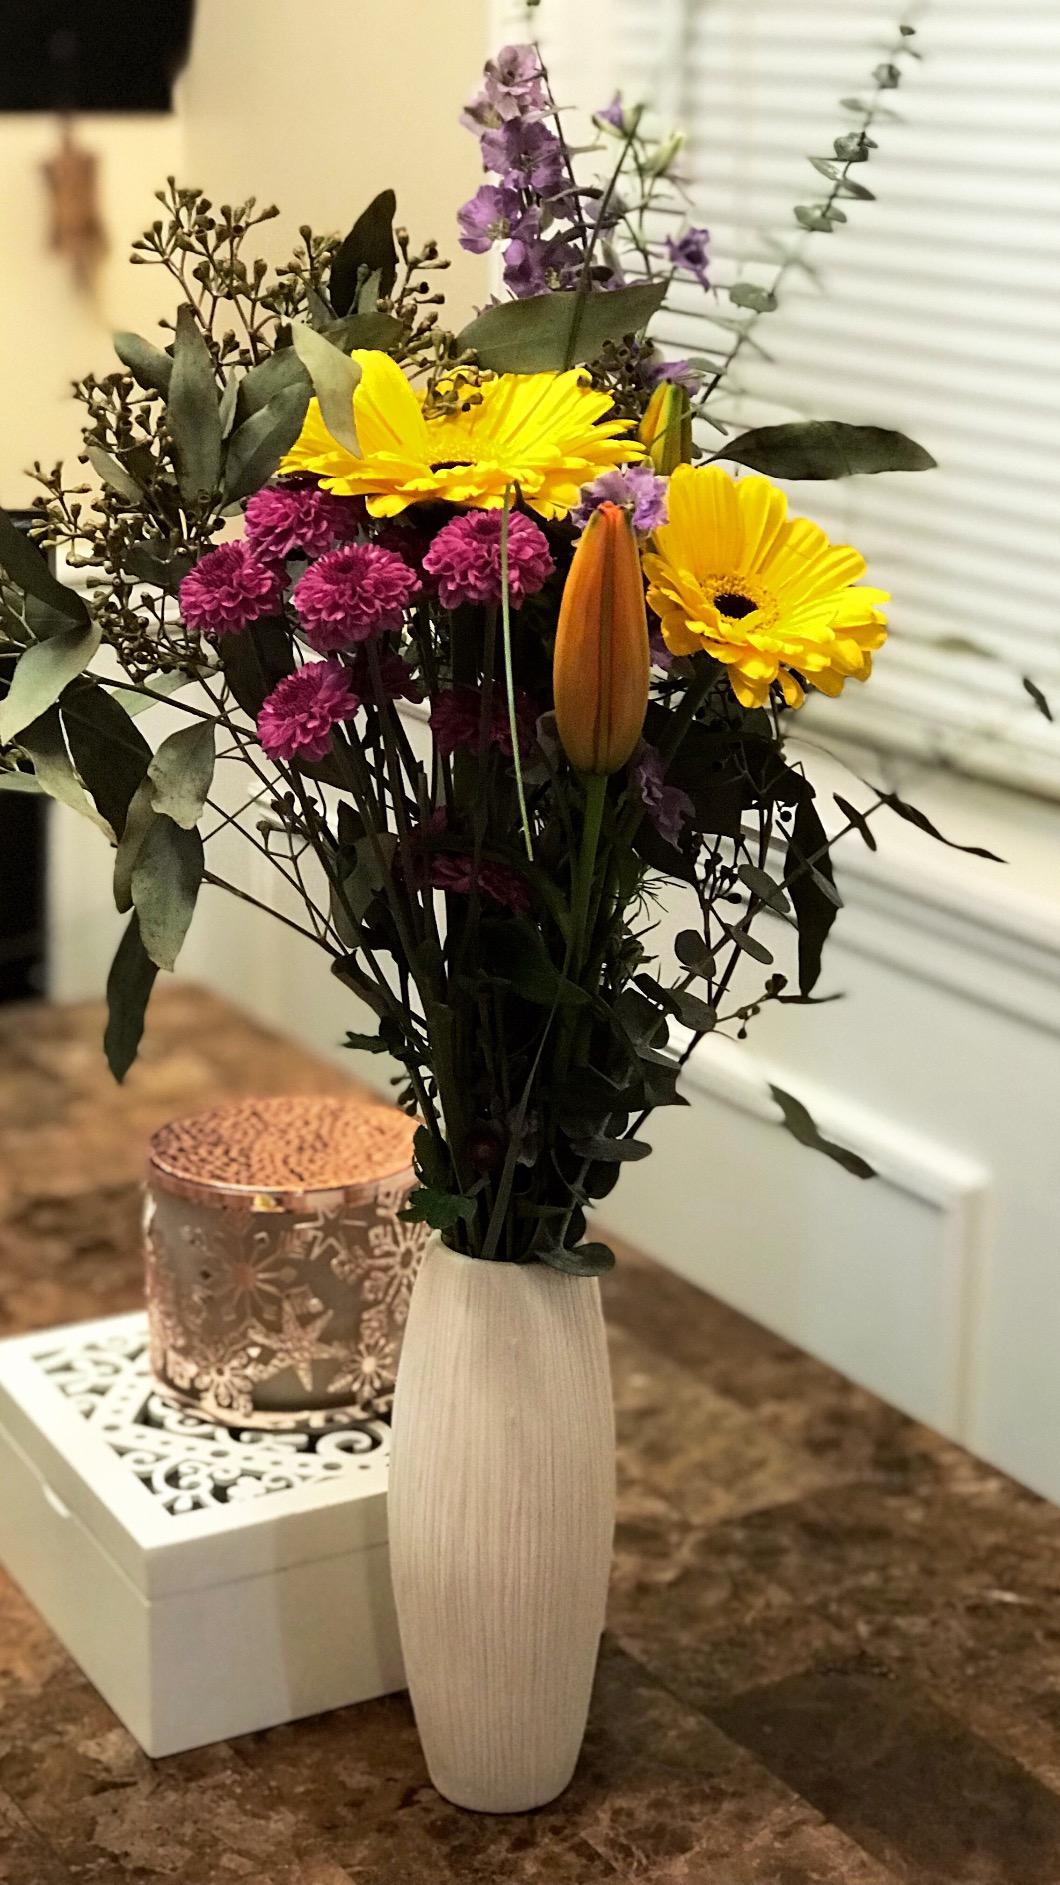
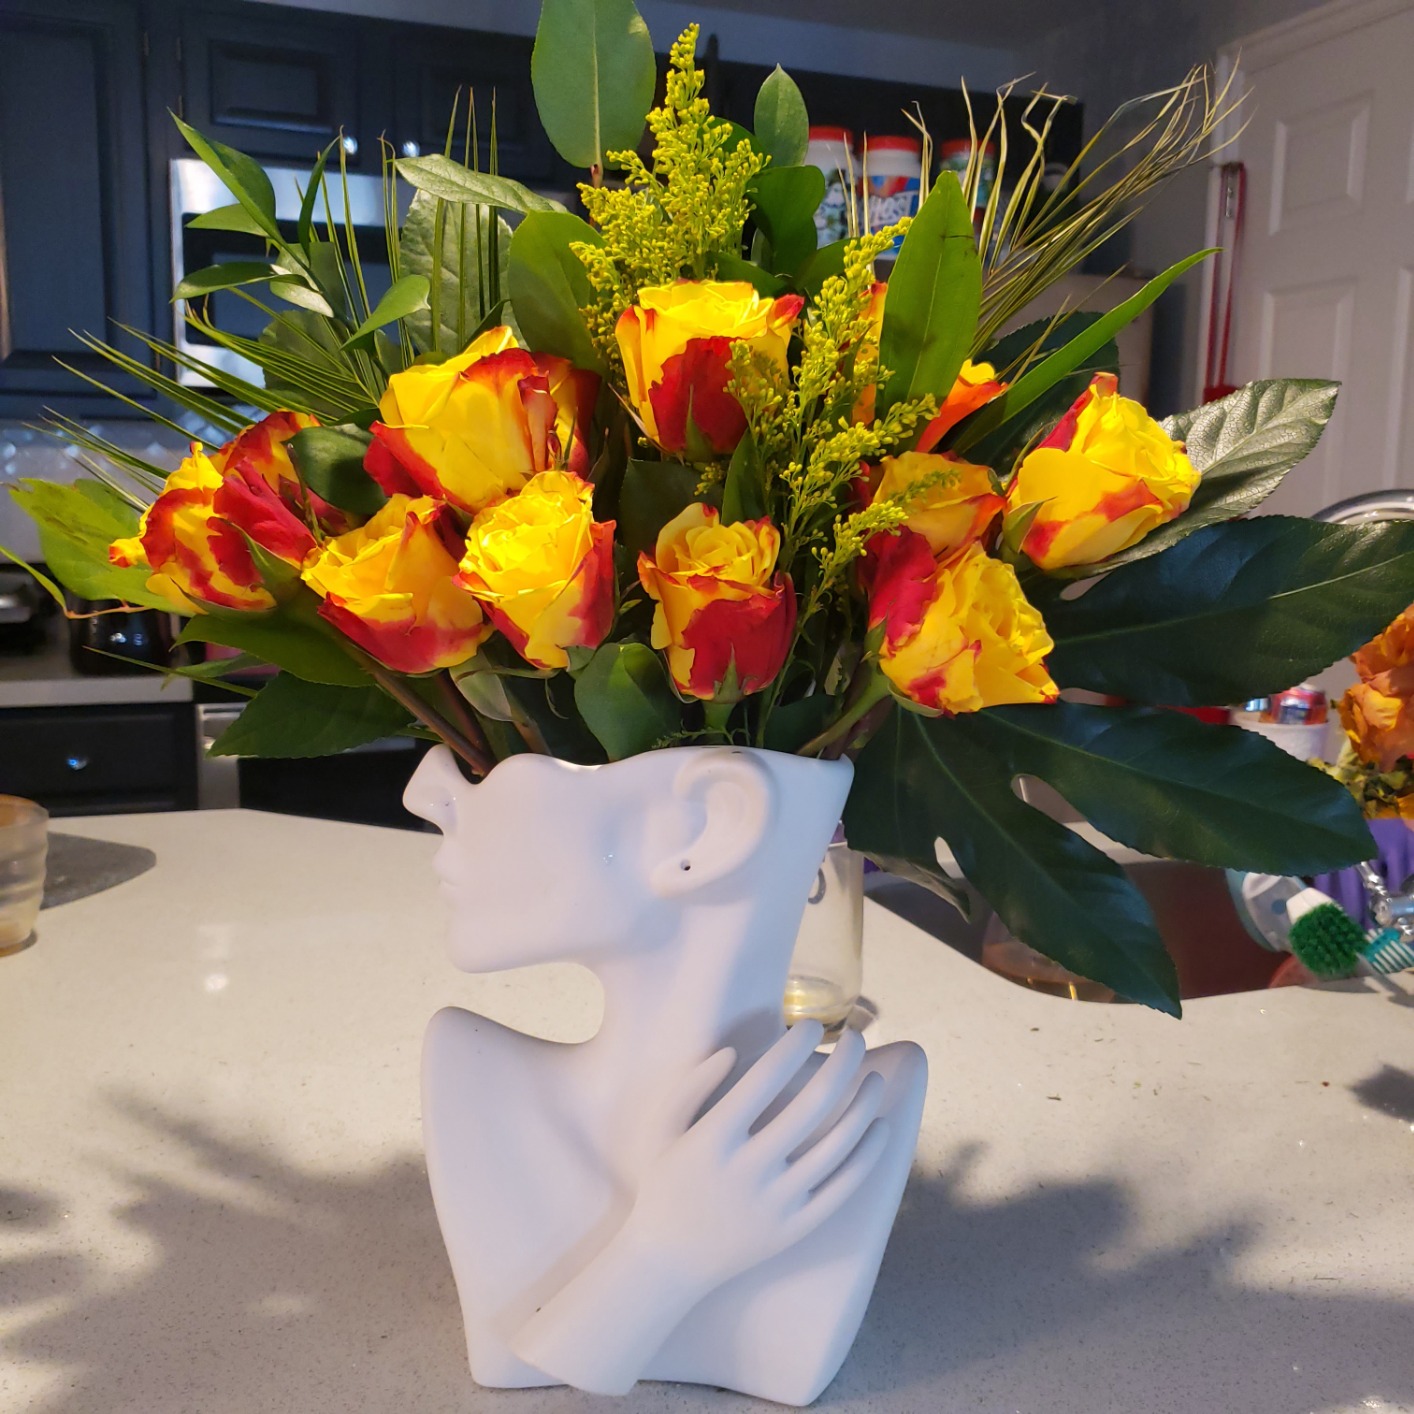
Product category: vase
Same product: no